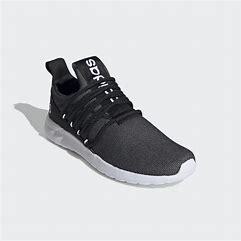
Brand: Adidas
Model: Lite Racer Adapt 3